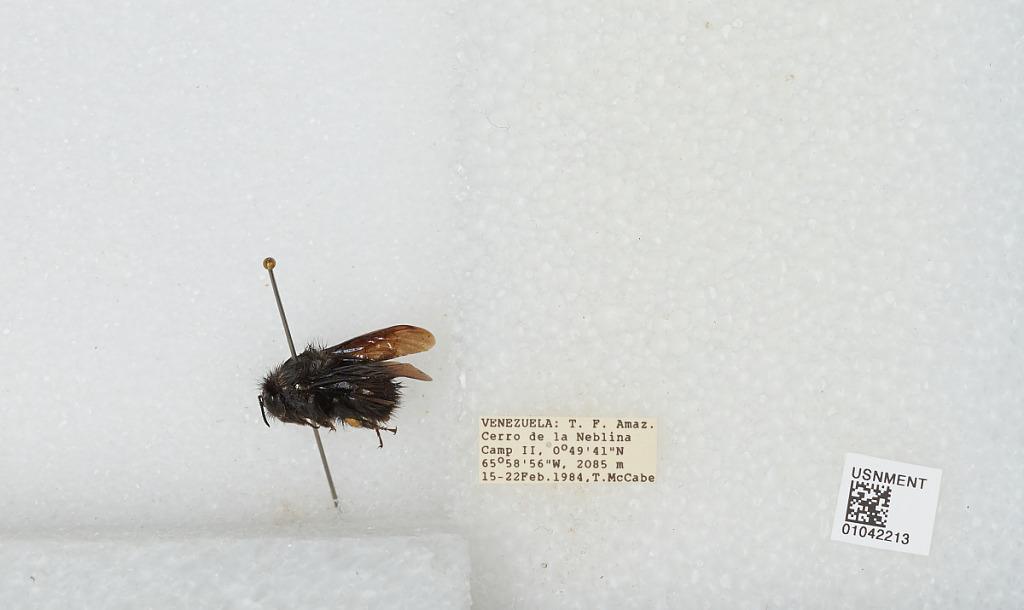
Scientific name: Bombus sp.
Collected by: T. McCabe
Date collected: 1984-2-15
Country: Venezuela
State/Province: Amazonas
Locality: Cerro de la Neblina Camp II
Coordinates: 0.8281, -65.9822